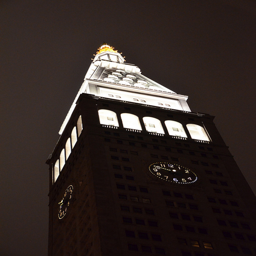
A tall skyscraper that has a clock and is lit up.
a tall tower with a clock with a sky background
A picture of a clock tower taken in reverse contrast.
Clocktower lit up at night with two clots on the side.
A building that has a lit up top.